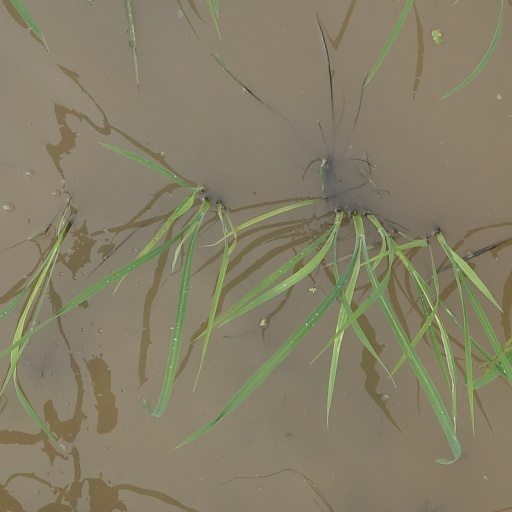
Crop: rice